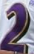
Number: 2